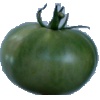
Label: Tomato not Ripened 1